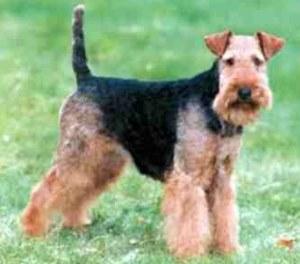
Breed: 216-n000017-Lakeland_terrier